Ontario Highway 55

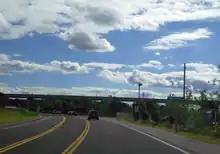
Highway 55 ended near the QEW, pictured in the background rising on to the Garden City Skyway.

During the initial settlement period of the Niagara area, following the American Revolutionary War, new wagon routes were built over native footpaths. Grimsby and Newark (now Niagara-on-the-Lake) quickly became established settlements, but travel was cumbersome between them. Pioneers were forced to travel south along the Niagara Road to Queenston, where they turned west and followed the Iroquois Road.